Charles Darling Parks

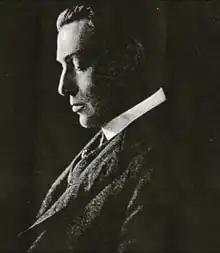
Charles Darling Parks

Charles Darling Parks (August 5, 1869, in New Brunswick, New JerseySeptember 14, 1929, in Danbury, Connecticut) was a Hatting manufacturer.